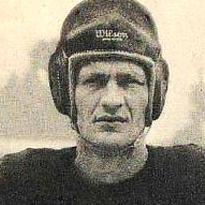
Age: 24